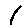
Label: 1